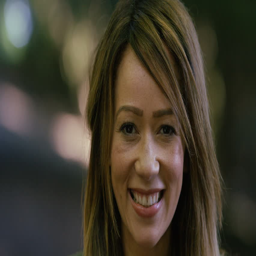
portrait of a beautiful mixed race woman looking to camera before smiling , in slow motion